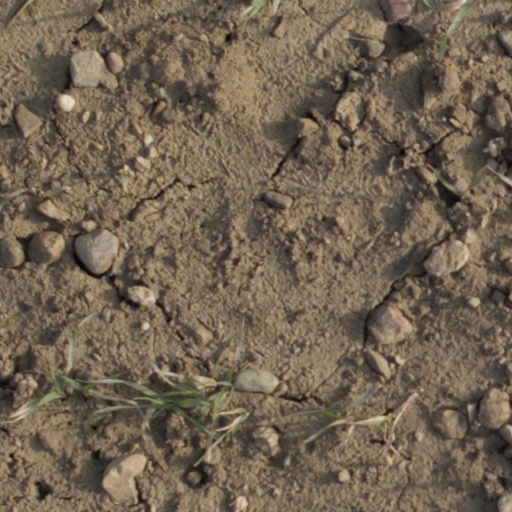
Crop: wheat